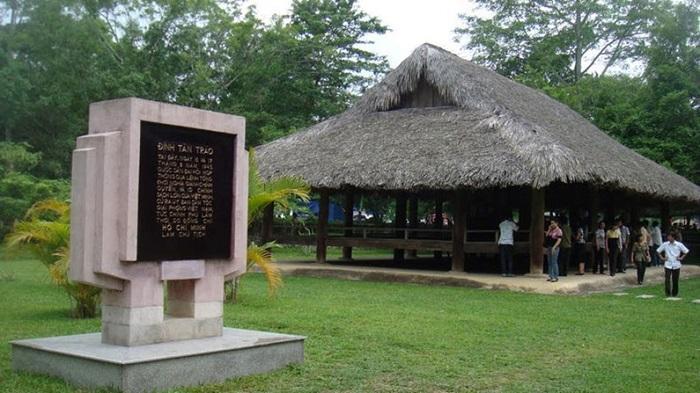
ở trên bãi cỏ có sự xuất hiện của một tấm bia có nền màu đen